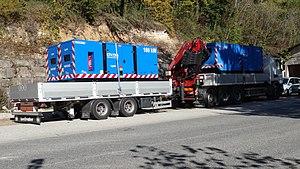
Groupes électrogènes mobiles ERDF de 160 et 250 kW chargés sur un camion
Enedis, anciennement ERDF, est une société anonyme à conseil de surveillance et directoire, filiale à 100 % d'EDF chargée de la gestion et de l'aménagement de 95 % du réseau de distribution d'électricité en France. Elle ne doit pas être confondue avec RTE qui est le gestionnaire du réseau de transport d'électricité en haute tension supérieure à 50 kV.